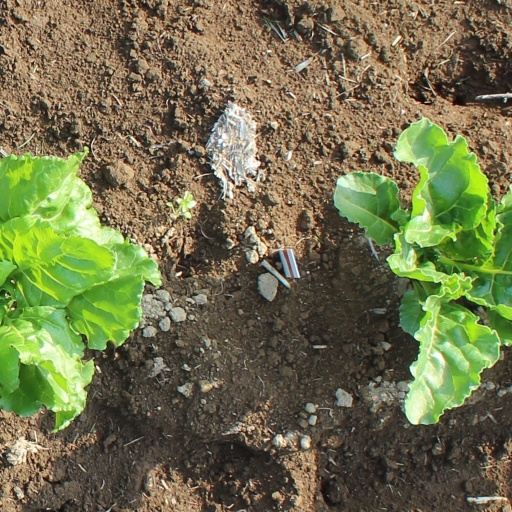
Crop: sugar beet